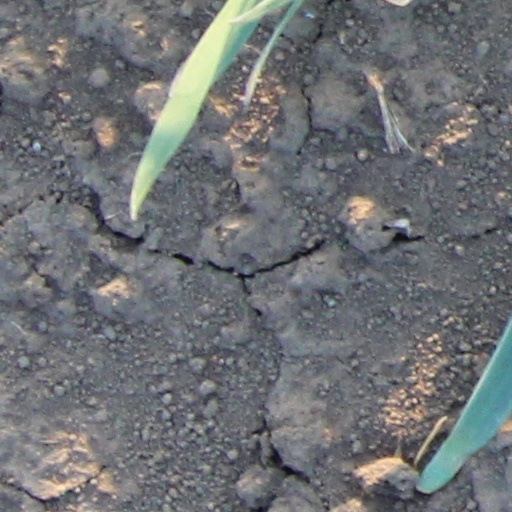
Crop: wheat